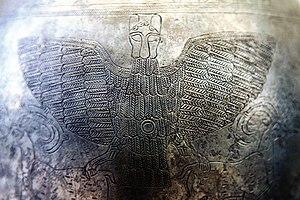
Le département des antiquités orientales du musée du Louvre à Paris conserve des objets provenant d'une région située entre l'actuelle Inde et la mer Méditerranée. Il offre un panorama presque complet des anciennes civilisations de l'Asie mineure. Il s'agit d'une des trois plus grandes collections du monde avec plus de 150 000 objets. Le département présente 6 500 œuvres dans une trentaine de salles, dont des chefs d'œuvre universels comme le Code de Hammurabi ou les impressionnants Lamassus du palais de Khorsabad.